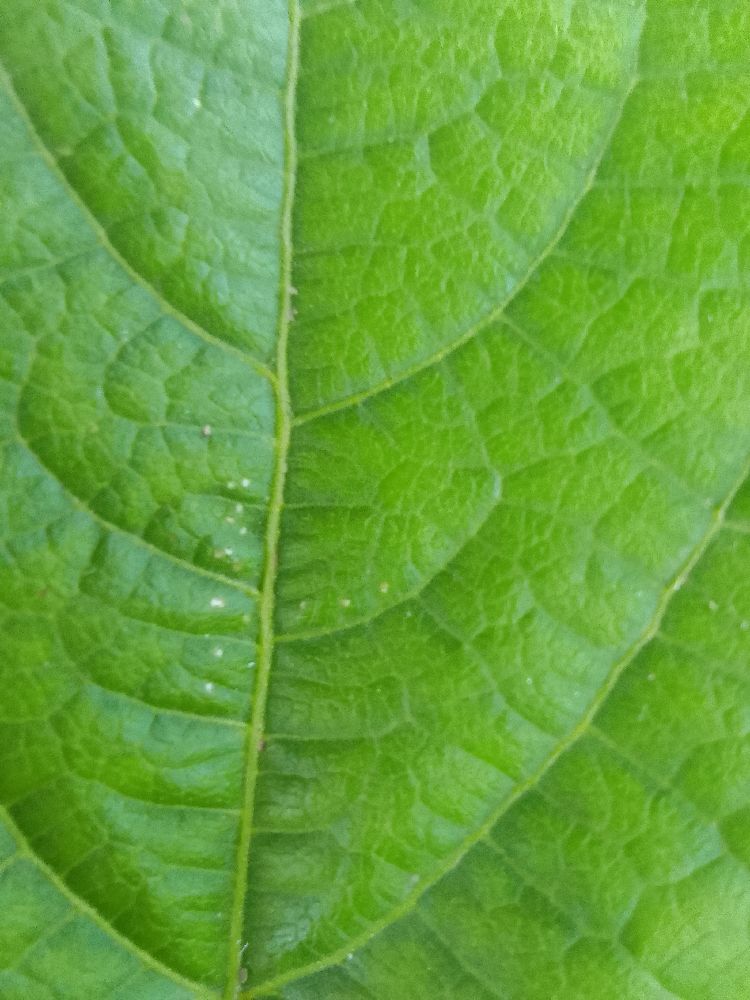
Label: healthy